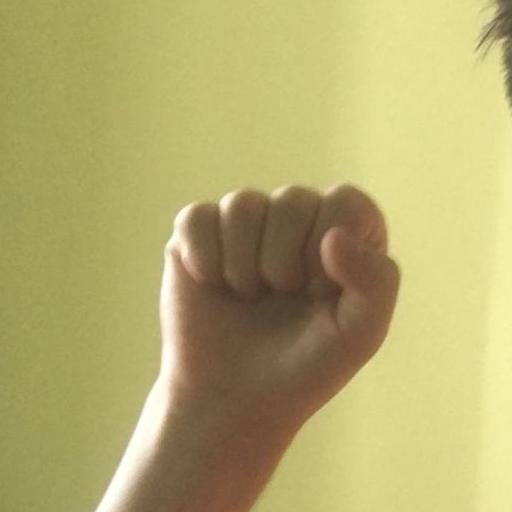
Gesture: fist